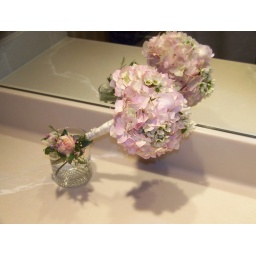
We put our flowers in water at the hotel. Eight days later, Jemma's bouquet has not lost a petal